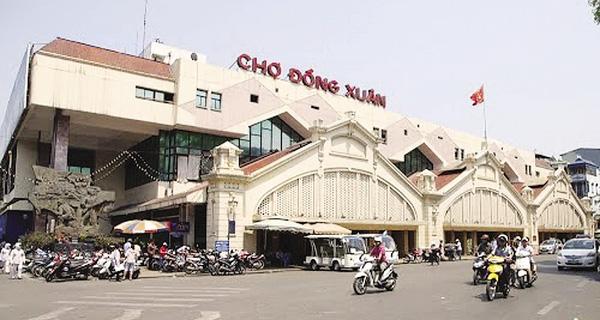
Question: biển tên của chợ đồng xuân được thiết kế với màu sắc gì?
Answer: màu đỏ